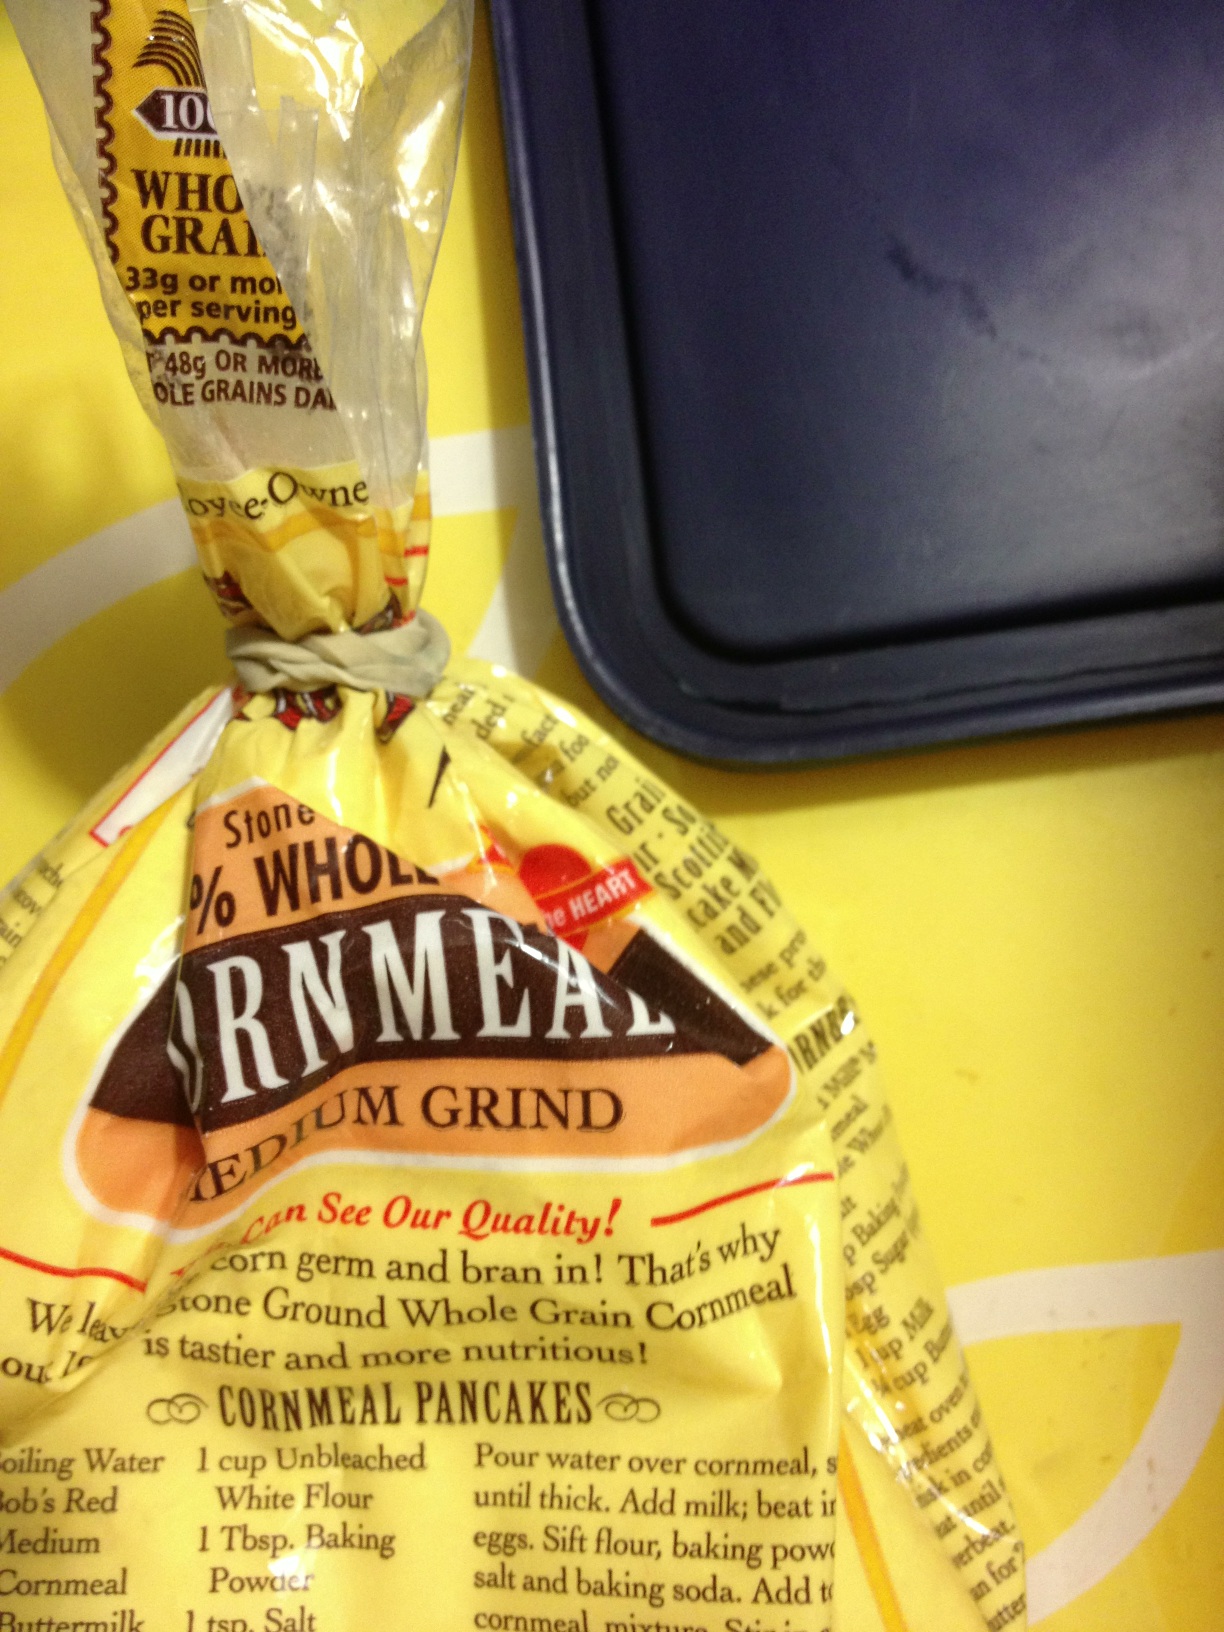Question: What is this?
Answer: cornmeal